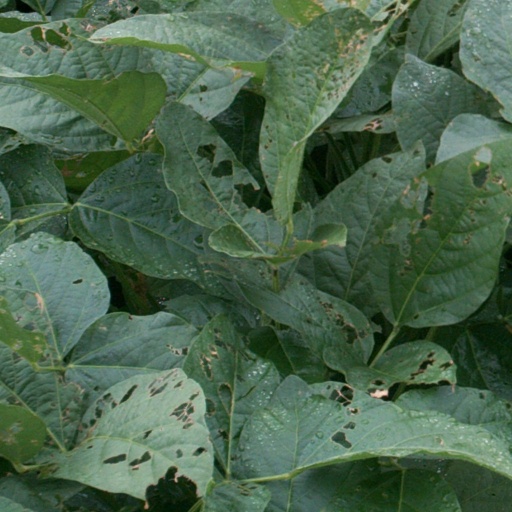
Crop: soybean